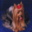
Label: dog